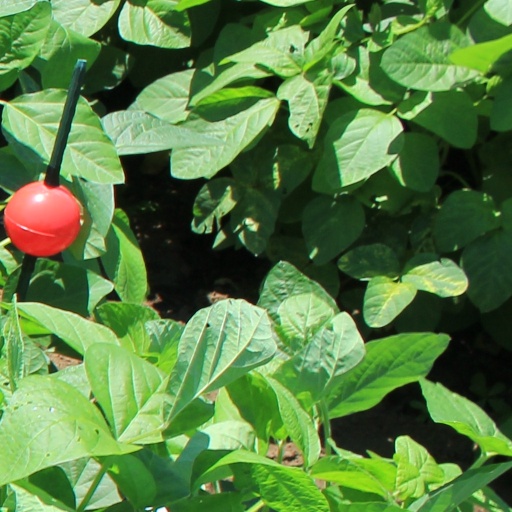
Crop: soybean